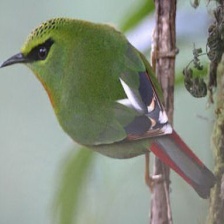
Species: FIRE TAILLED MYZORNIS
Scientific name: MYZORNIS PYRRHOURA